Dallas Area Rapid Transit

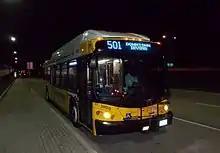
DART NABI bus awaiting departure from Irving Convention Center Station.

The A-train is a commuter rail service connecting Denton and Lewisville to DART member Carrollton. The line is operated by the Denton County Transportation Authority (DCTA) on a former Missouri–Kansas–Texas corridor it leases from DART.